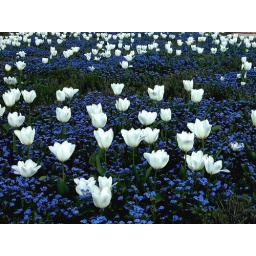
Park Flowers in a flower garden in a park near the river and within walking distance of the Earl's Court area.